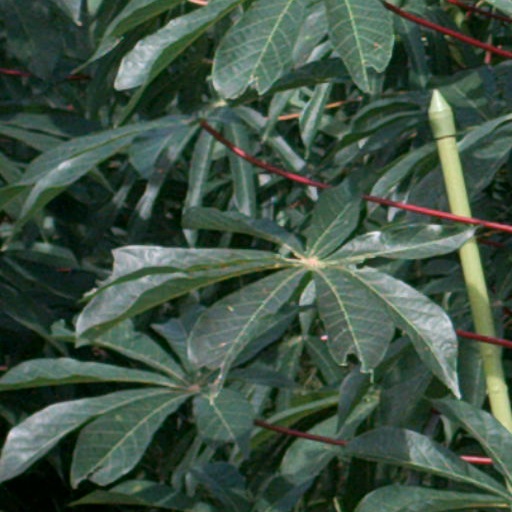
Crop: cassava